Henry Constantine Richter

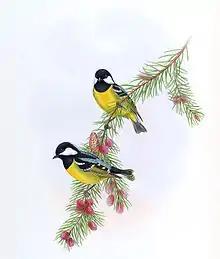
Yellow-bellied Tit "Parus venustulus", between 1850 and 1883, "The Birds of Asia. Volume 2", J. Gould & H.C. Richter

John Gould was an experienced taxidermist, using his skill to preserve the skins of birds from his various worldwide expeditions. These skins were used by his artists to guide their illustrations, together with initial sketches made by Gould to indicate his requirements for the exact appearance of the finished images. The London Zoo was opened to the public in 1847 and was a further source of models of birds and animals for Richter's drawings.